Patricia Wald

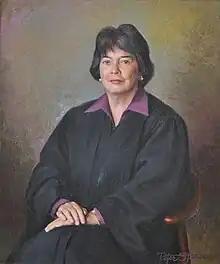
Official portrait, 2000

Patricia Ann McGowan Wald (September 16, 1928 – January 12, 2019) was an American lawyer and jurist who served as the chief judge of the United States Court of Appeals for the District of Columbia Circuit from 1986 until 1991. She was the Court's first female chief judge and its first woman to be elevated, having been appointed by President Jimmy Carter in 1979. From 1999 to 2001, Wald was a Justice of the International Criminal Tribunal for the former Yugoslavia.